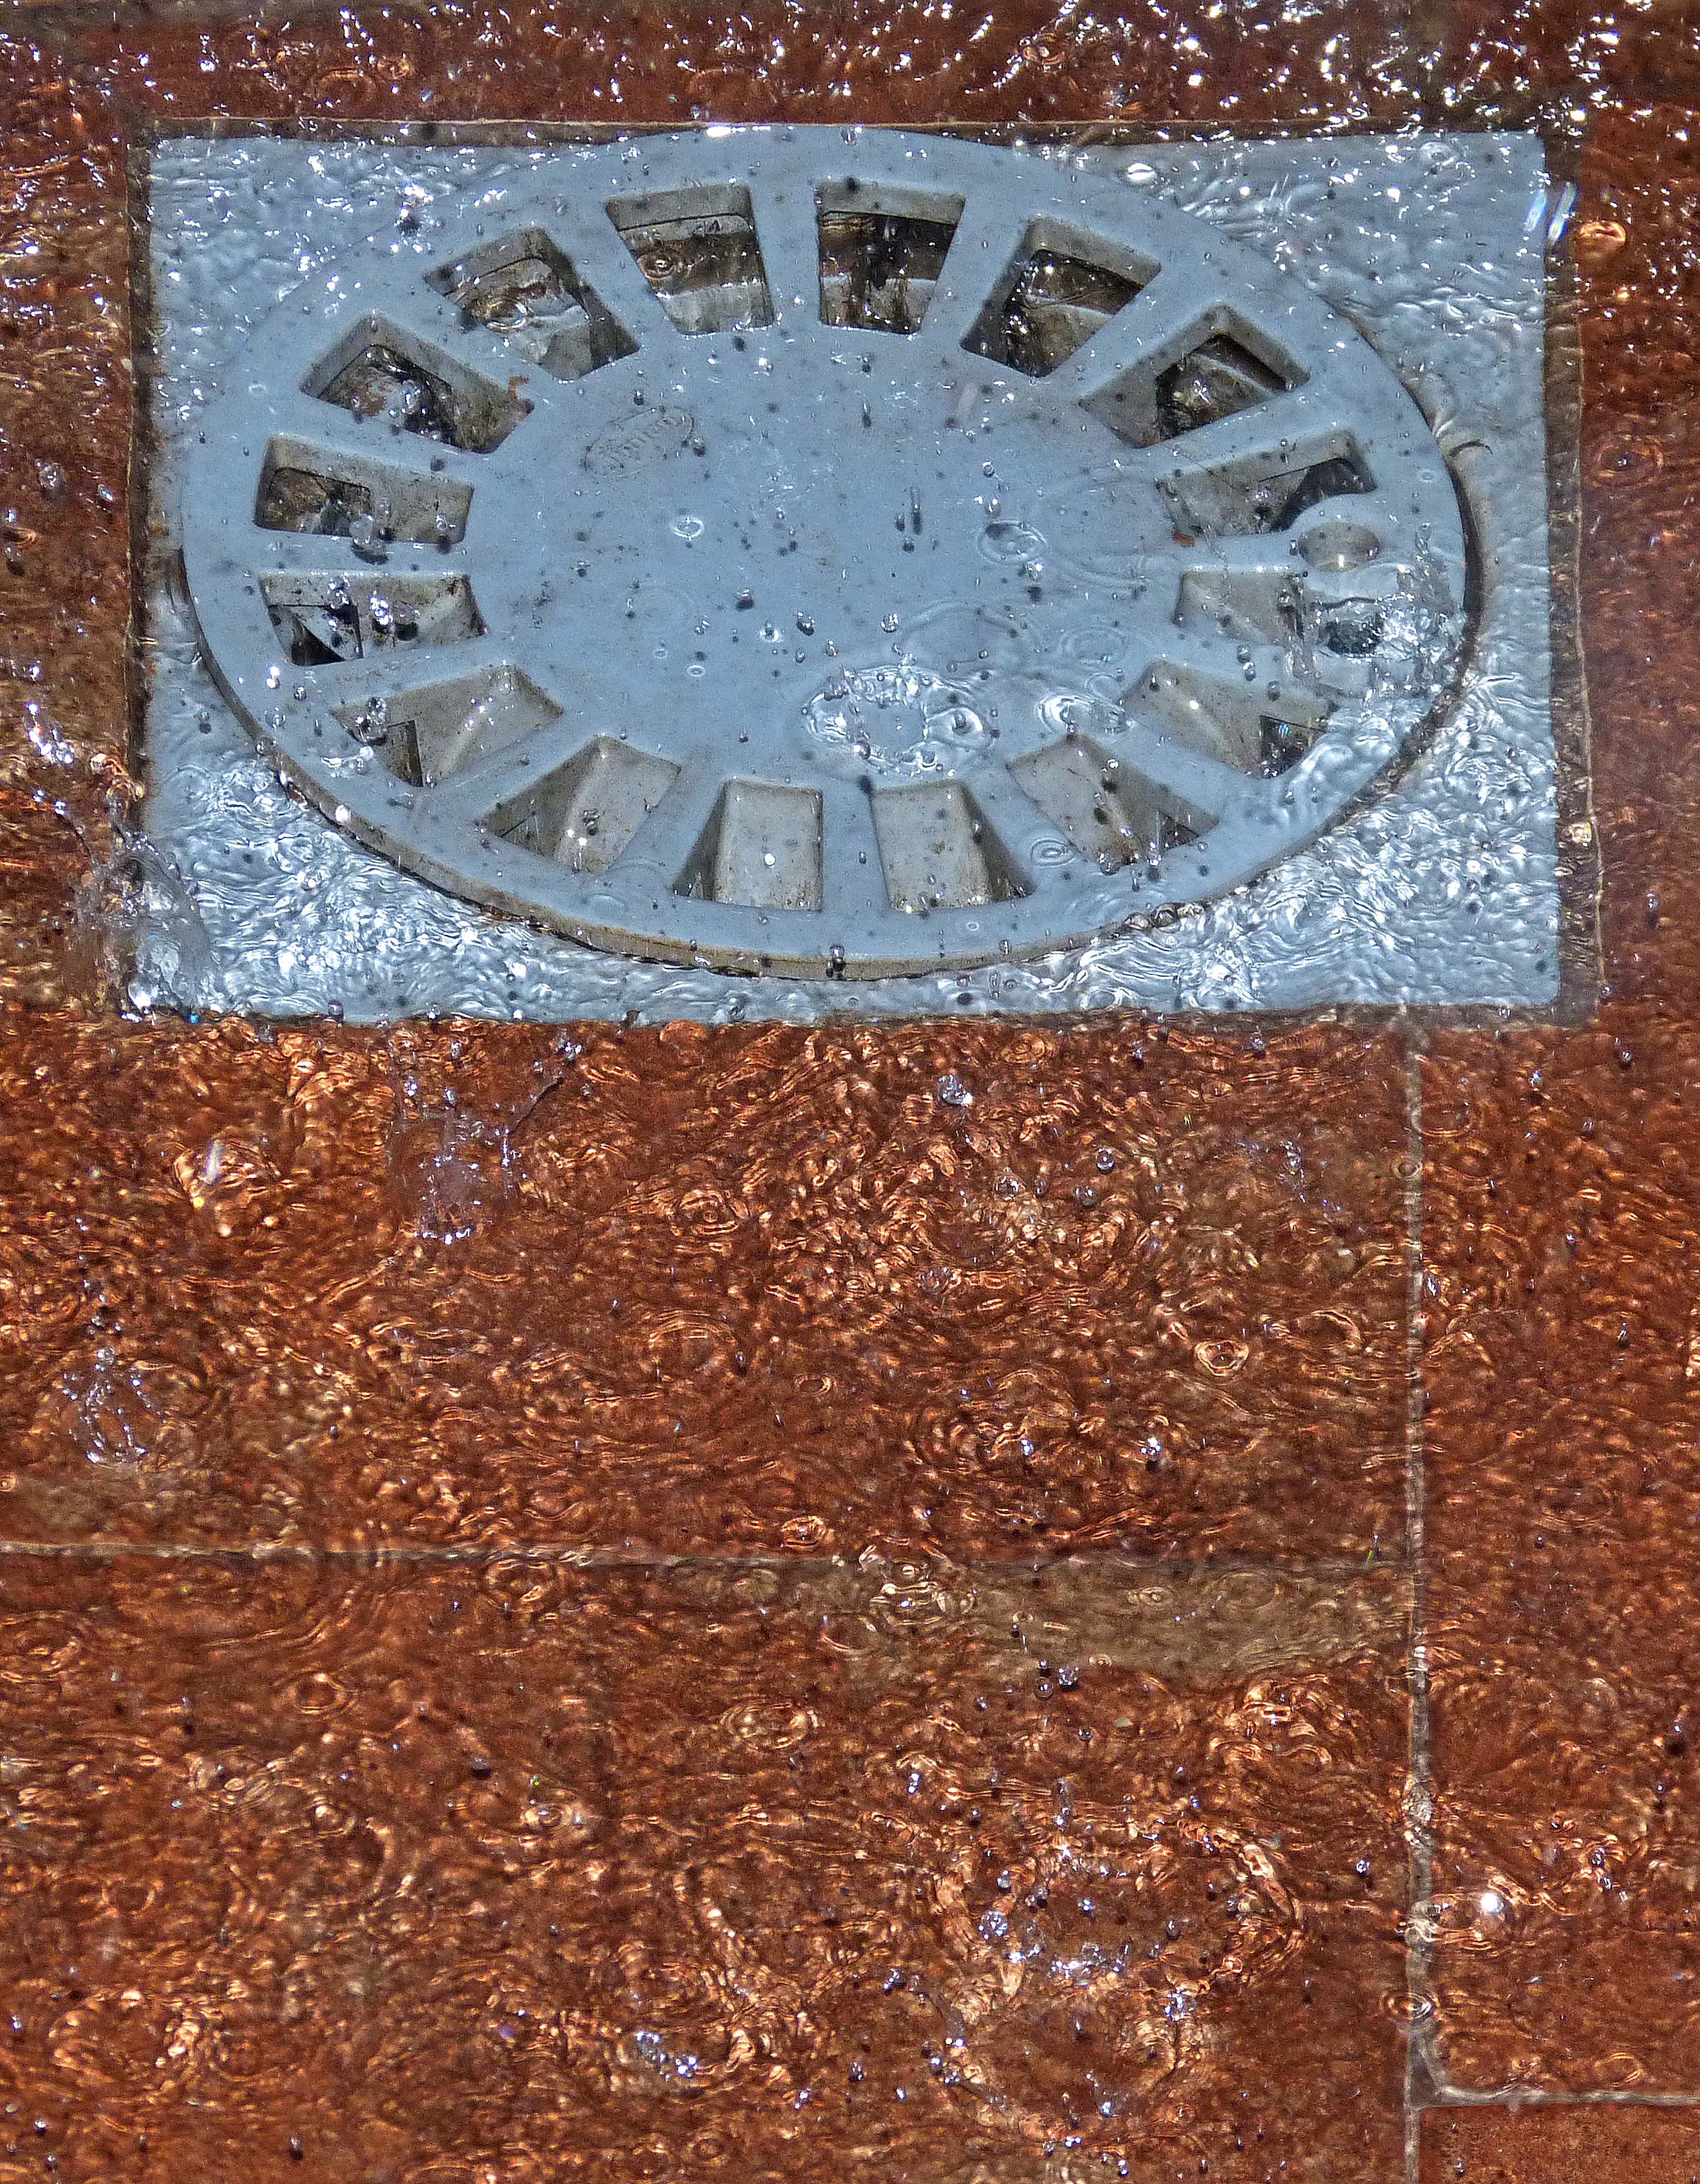
water, rain, soil, sink, brick, material, art, drain, drops, carving, relief, flooring, ancient history